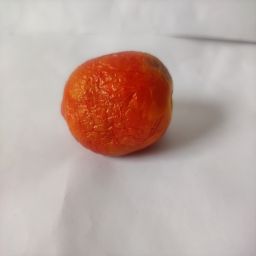
Crop: Tomato
Quality: Old